Cabinet of Kazimierz Marcinkiewicz

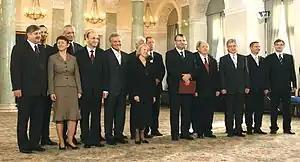
Rząd Marcinkiewicza (2005)

Cabinet of Kazimierz Marcinkiewicz was appointed on 31 October 2005 and passed the vote of confidence in parliament on 10 November 2005. It was supported by 272 votes with 187 votes against (no abstentions). This minority government was ruled by politicians of Law and Justice and some independents e.g. Zbigniew Religa.